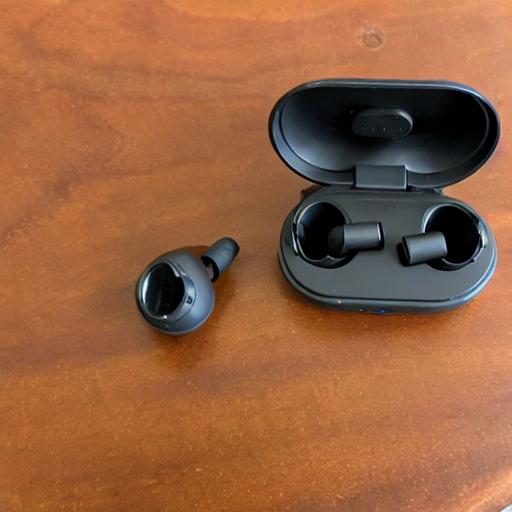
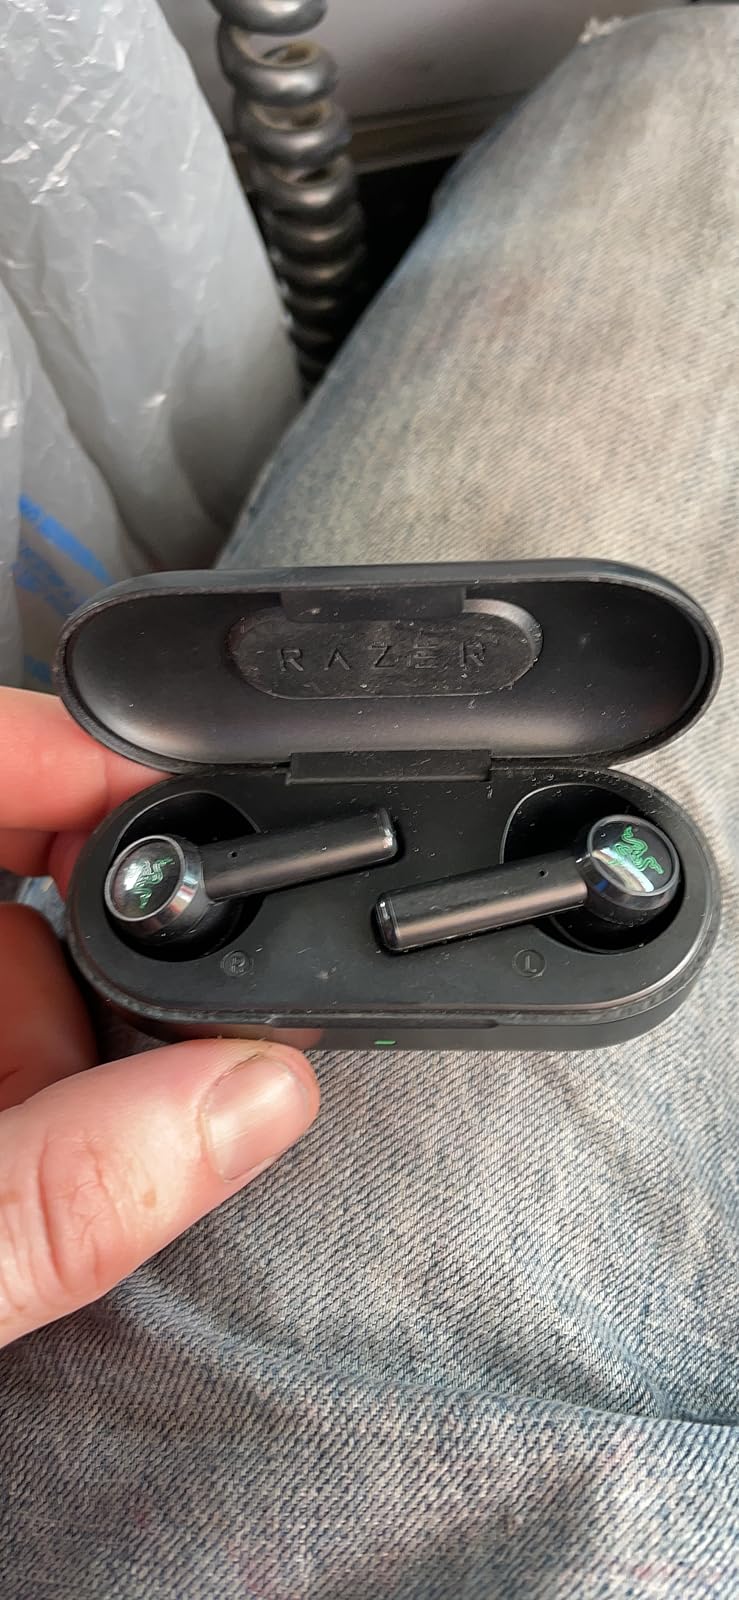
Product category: earbuds
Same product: no